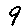
Label: 9